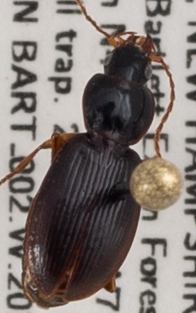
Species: Synuchus impunctatus
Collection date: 2019-07-24
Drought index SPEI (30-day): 0.54
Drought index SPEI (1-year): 1.13
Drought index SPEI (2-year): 0.8